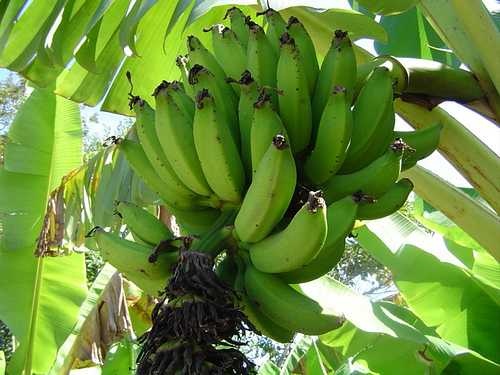
Label: Banana